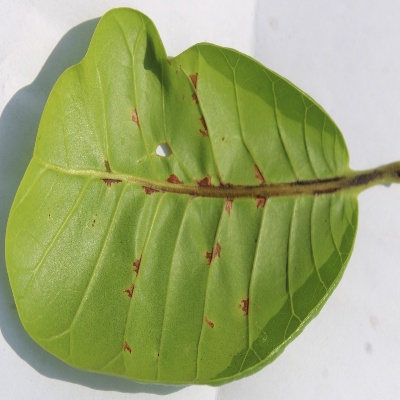
Crop: Cashew
Condition: anthracnose